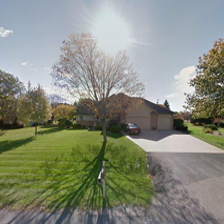
Label: streetView